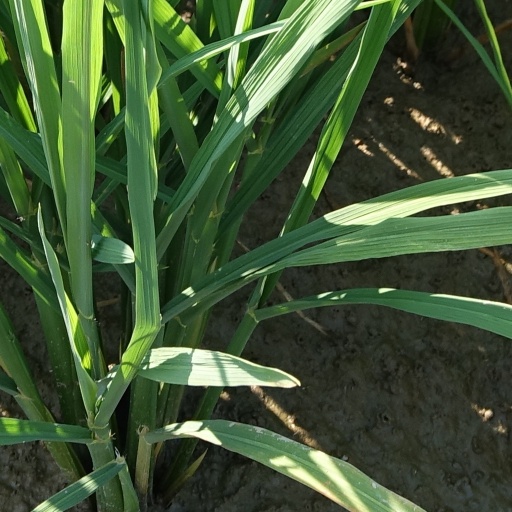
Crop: rice